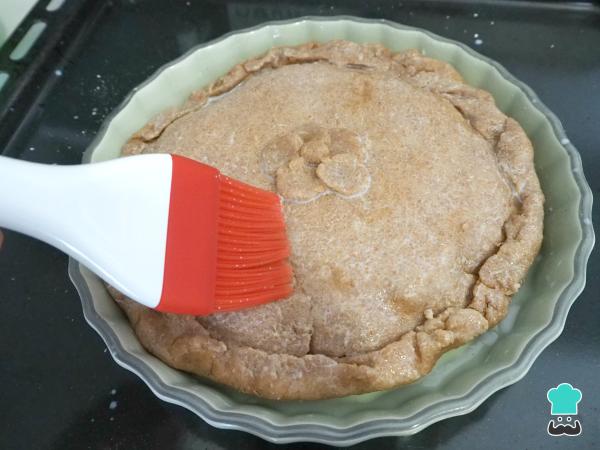
Por último, pintamos con un poco de huevo batido o leche y metemos la empanada de bacalao con pasas y piñones la horno ya caliente a 180 ºC durante 30 minutos.